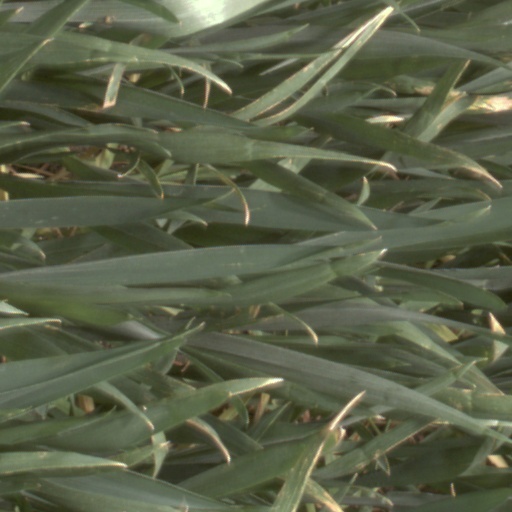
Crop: wheat